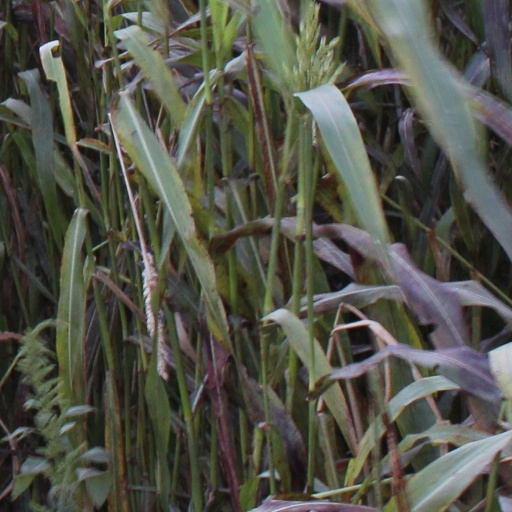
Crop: sorghum